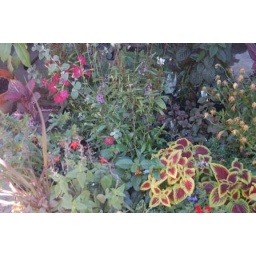
Isweartogod I will go plant these in pots right after I finish this project.